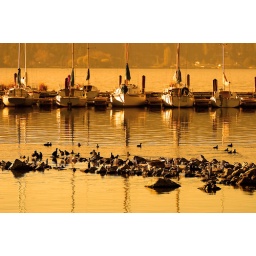
taken at the Klamath Lake in Klamath Falls, Oregon. Late afternoon sun, clear skies, and a kenko orange filter.